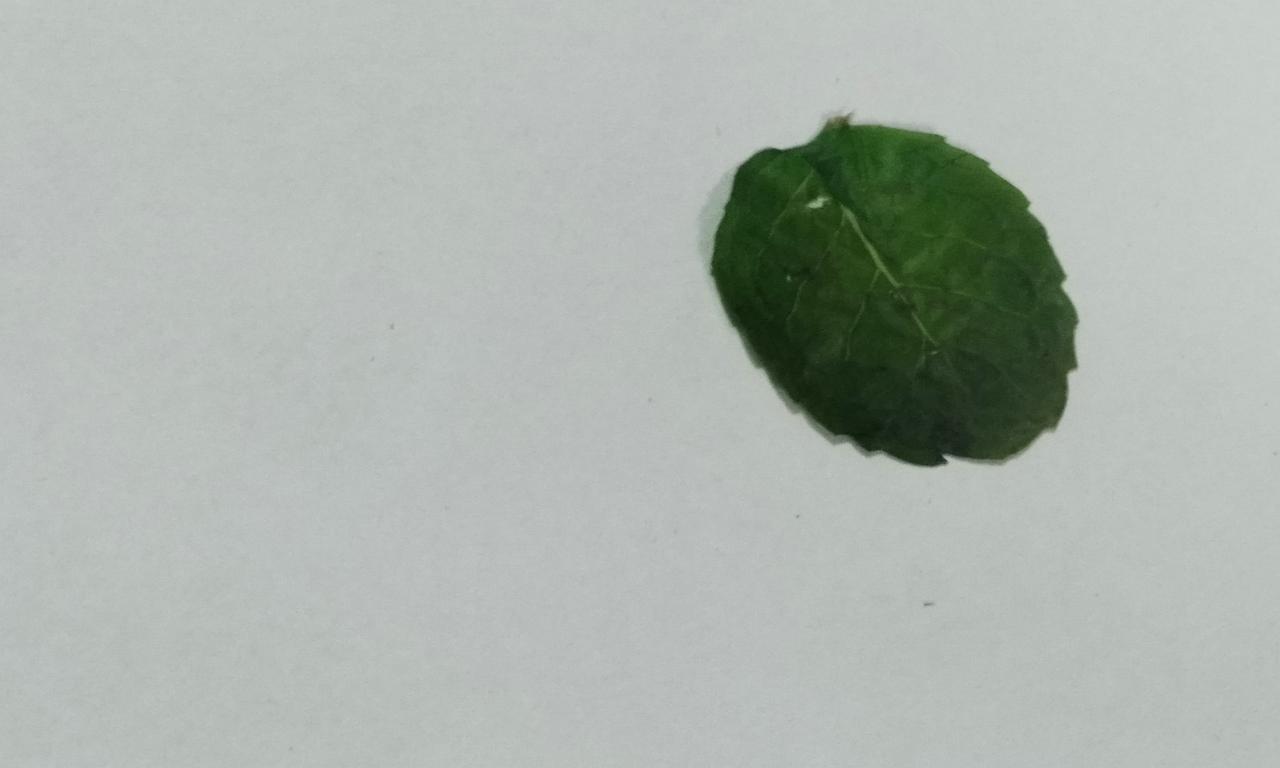
Label: Dried